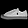
Label: Sneaker